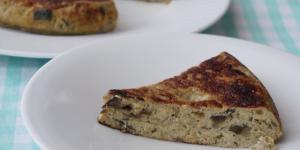
tortilla de calabacin y berenjenas